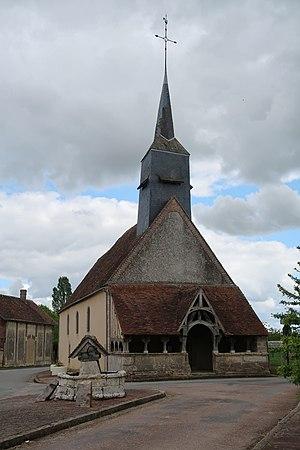
Mérinville, église Saint-Aignan
Mérinville est une commune française, située dans le département du Loiret en région Centre-Val de Loire.